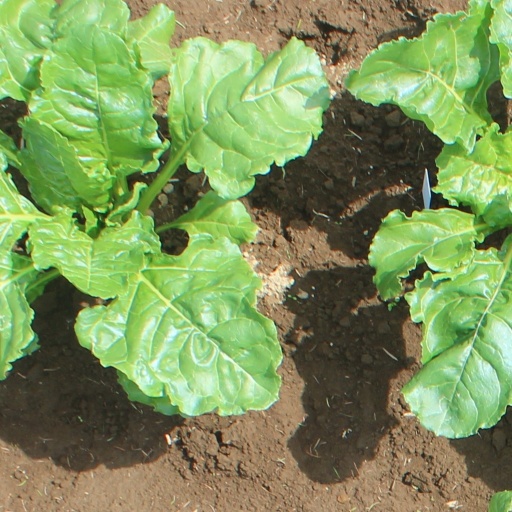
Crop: sugar beet